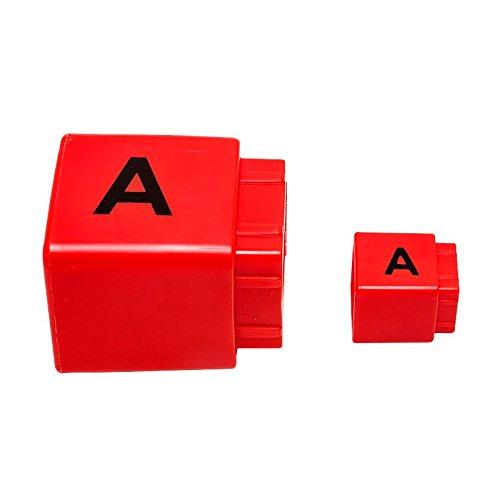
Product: Didax Jumbo Alphabet Unifix Cubes, Set of 30
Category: Toys & Games | Learning & Education | Counting & Math Toys
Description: Letter cubes for little hands.
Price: $9.99
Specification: ProductDimensions:8.5x5.1x3.5inches|ItemWeight:8.2ounces|ShippingWeight:1.55pounds(Viewshippingratesandpolicies)|ASIN:B078XLT88H|Itemmodelnumber:211265|Manufacturerrecommendedage:4-6years